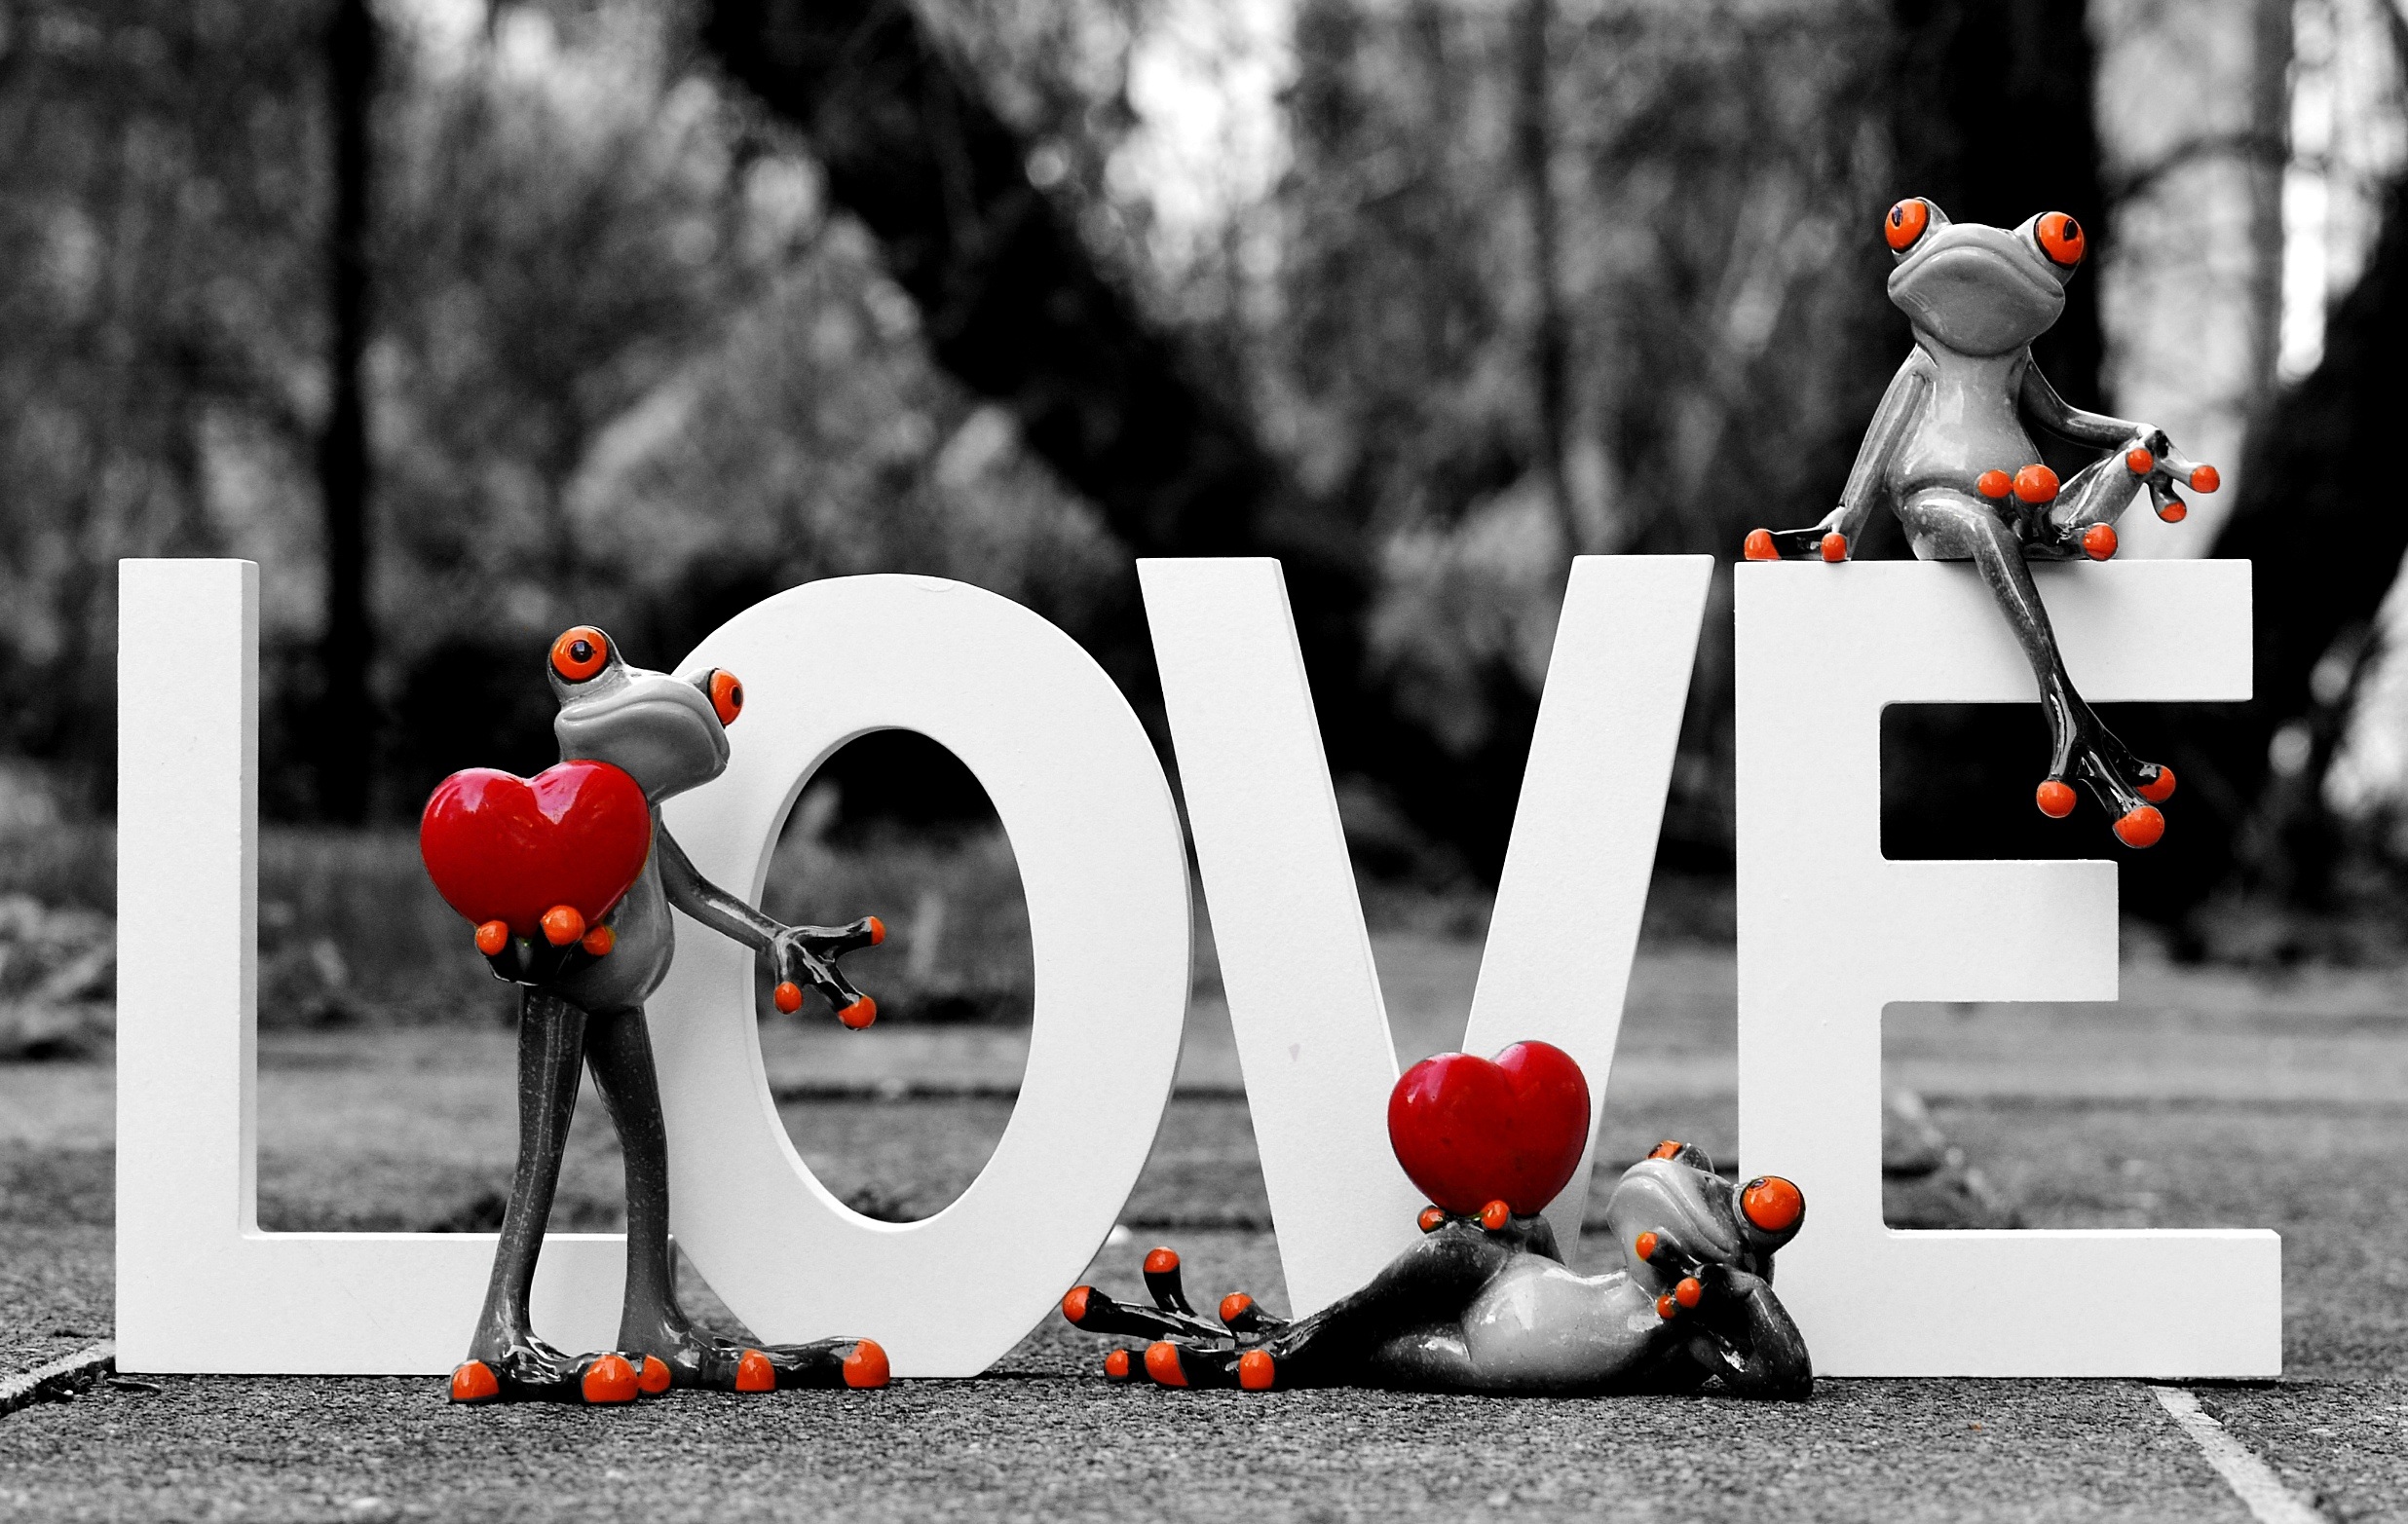
winter, love, red, romance, snowboard, together, affection, footwear, figures, greeting card, frogs, lettering, feelings, valentine's day, combines